Theodora Cormontan

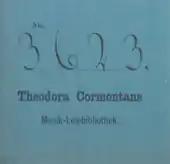
Scan of handwritten library index card

In 1867–1868 Cormontan returned to Copenhagen to sing professionally and offer voice lessons. She studied singing with Carl Helsted, a renowned teacher who also trained Nina Hagerup, first cousin and future wife of Edvard Grieg. In 1869 Cormontan concertized as a soprano soloist in a tour that included the Norwegian coastal towns of Grimstad, Kristiansand, Stavanger, and Bergen, as well as Trondheim and Larvik. The 6 March 1869 Kristiansand newspaper announced that her program would include Gounod's "Jewel Song" from the opera "Faust" and "Tacea la note placida" from Verdi's opera "Il trovatore". A review on 9 March in a newspaper included the following: "The concert featured a singer in possession of a full, rich and sonorous soprano voice of a rare and pleasant character. Her singing reflected favorably upon her training; we would particularly note her beautiful and correct intonation ... All the numbers were received with lively applause that was so powerful that the singer visibly shuddered, and at the end of the concert was moved to tears." A serious illness halted her professional activity in 1870 and most of 1871. She may have studied theory and harmony during this time, because in 1872 she began performing her own compositions in concert.